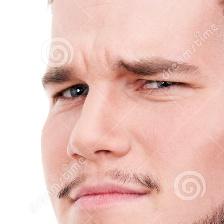
Label: faces